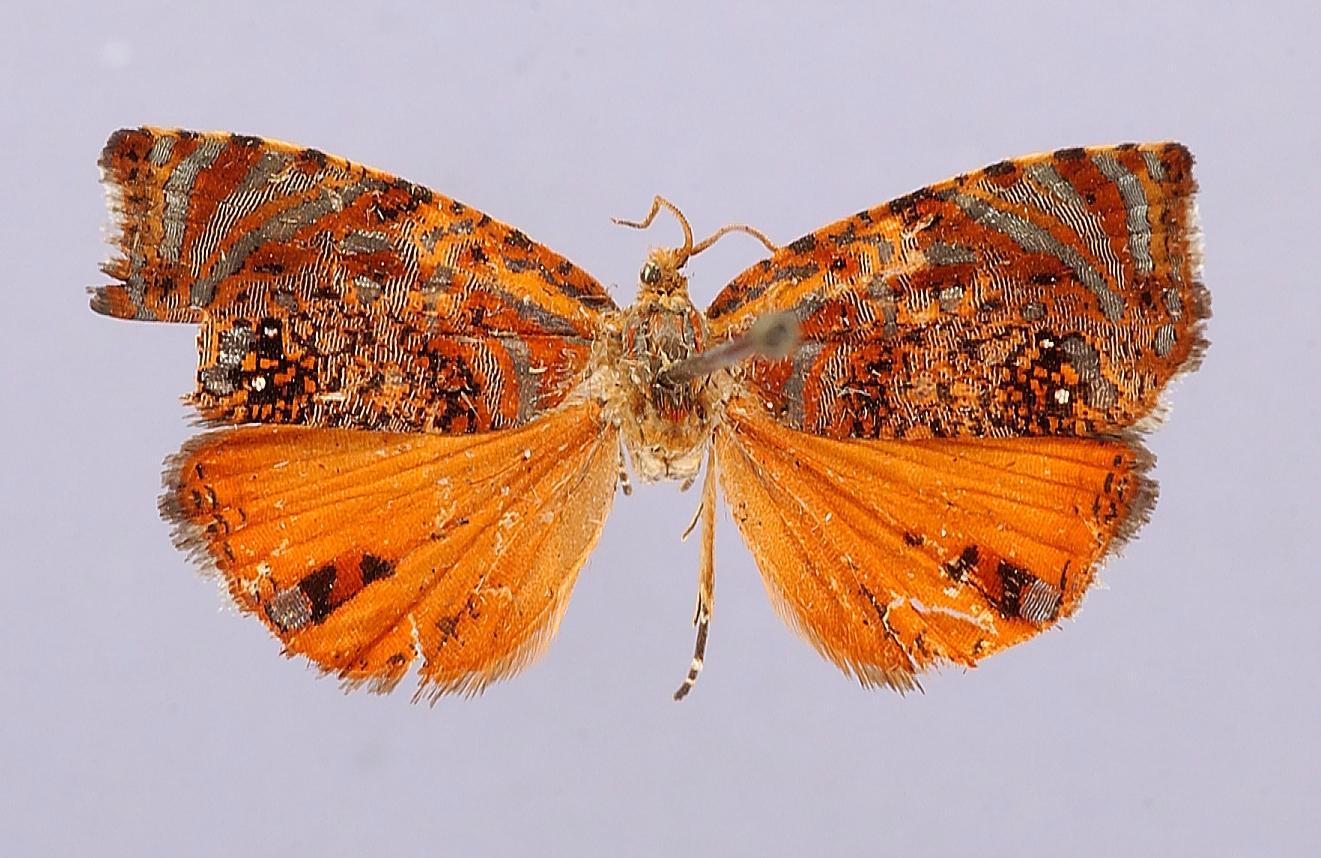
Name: Gauris ornatissima
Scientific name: Gauris ornatissima Dognin, 1909
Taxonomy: Animalia, Arthropoda, Insecta, Lepidoptera, Tortricidae
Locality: Pebas, Peru, Amazonas, Pebas, Peru